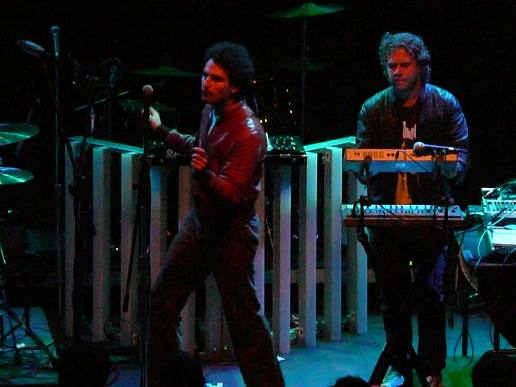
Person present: Yes